Willemstad

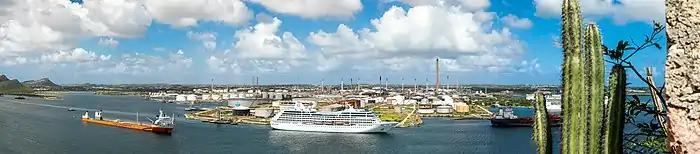
Isla Oil Refinery in Port of Willemstad photographed from Fort Nassau

Numerous financial institutions are incorporated in Willemstad due to Curaçao's favourable tax policies.